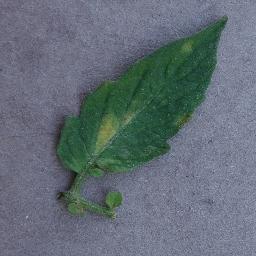
Label: Tomato___Leaf_Mold